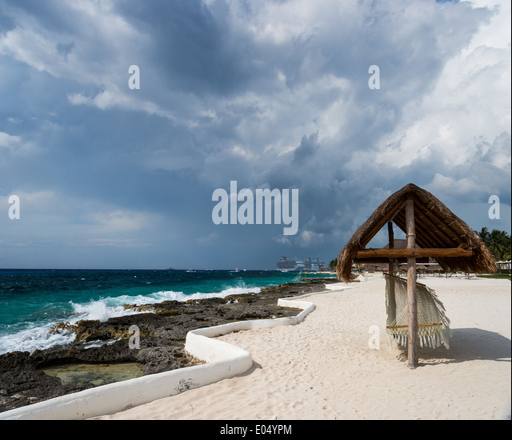
dark storm clouds gather over a beach resort .